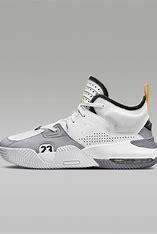
Brand: Jordan
Model: Stay Loyal 2